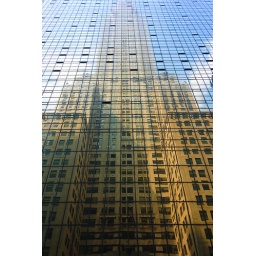
Converging lines of Chrysler Building reflected in converging windows of adjacent building on clear day in New York.